Robert Andrew Gray

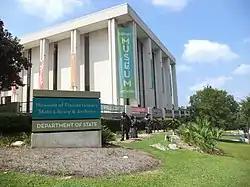
R. A. Gray Building

The R. A. Gray Building at 500 South Bronough Street in Tallahassee houses the Florida State Archives and State Museum of Florida.